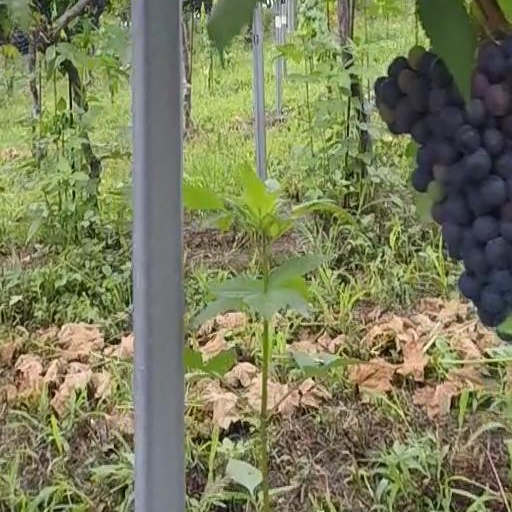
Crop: grape